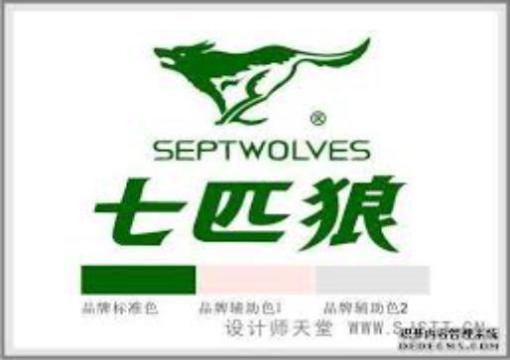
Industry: Clothes